Panama–Spain relations

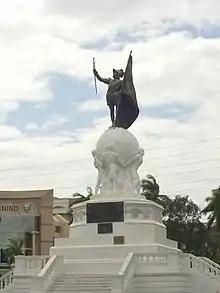
Statue of Vasco Núñez de Balboa in Panama City

In 1501, Spanish explorer Rodrigo de Bastidas became the first European to enter the territory of Panama and claimed it for Spain. In 1502, Christopher Columbus sailed along the shores of Panama. In 1510, Spanish explorer Diego de Nicuesa founded the first settlement in Panama and named it "Nombre de Dios". In September 1513, Spanish conquistador Vasco Núñez de Balboa arrived to Panama and became the first European to lead an expedition to have seen the Pacific Ocean. In 1513, Panama officially became part of the Spanish Empire.